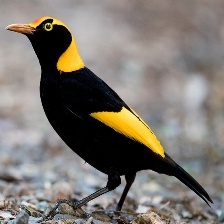
Species: REGENT BOWERBIRD
Scientific name: SERICULUS CHRYSOCEPHALUS